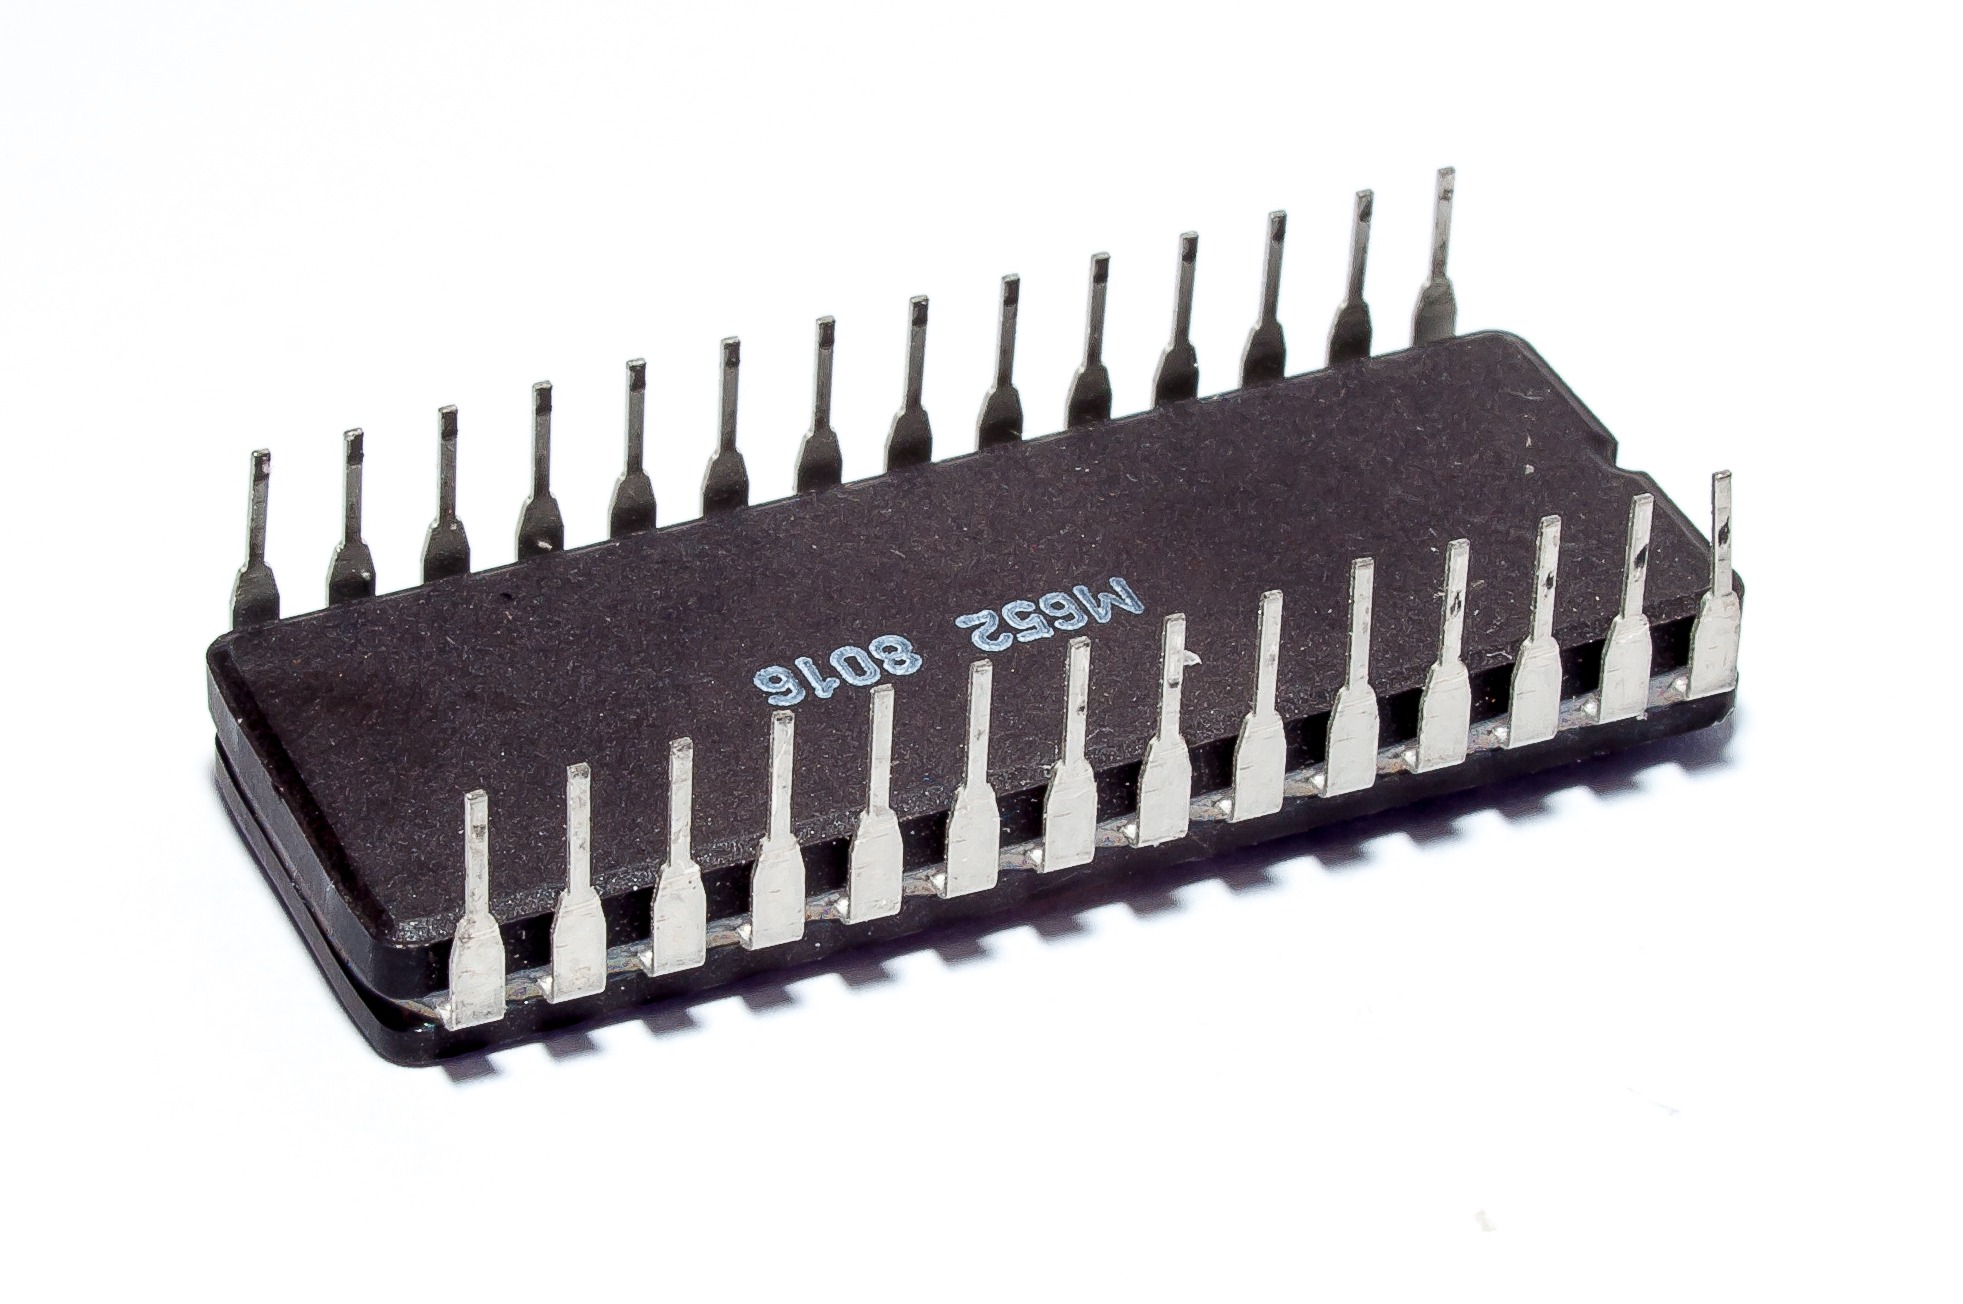
computer, technology, electronics, pc, ic, cpu, chip, component, data processing, microcontroller, electronic device, passive circuit component, circuit component